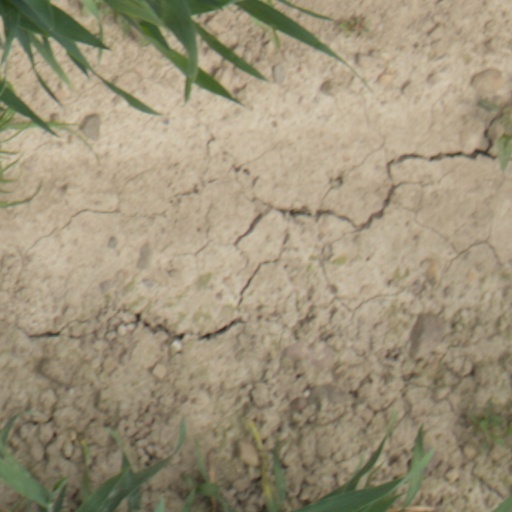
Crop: wheat